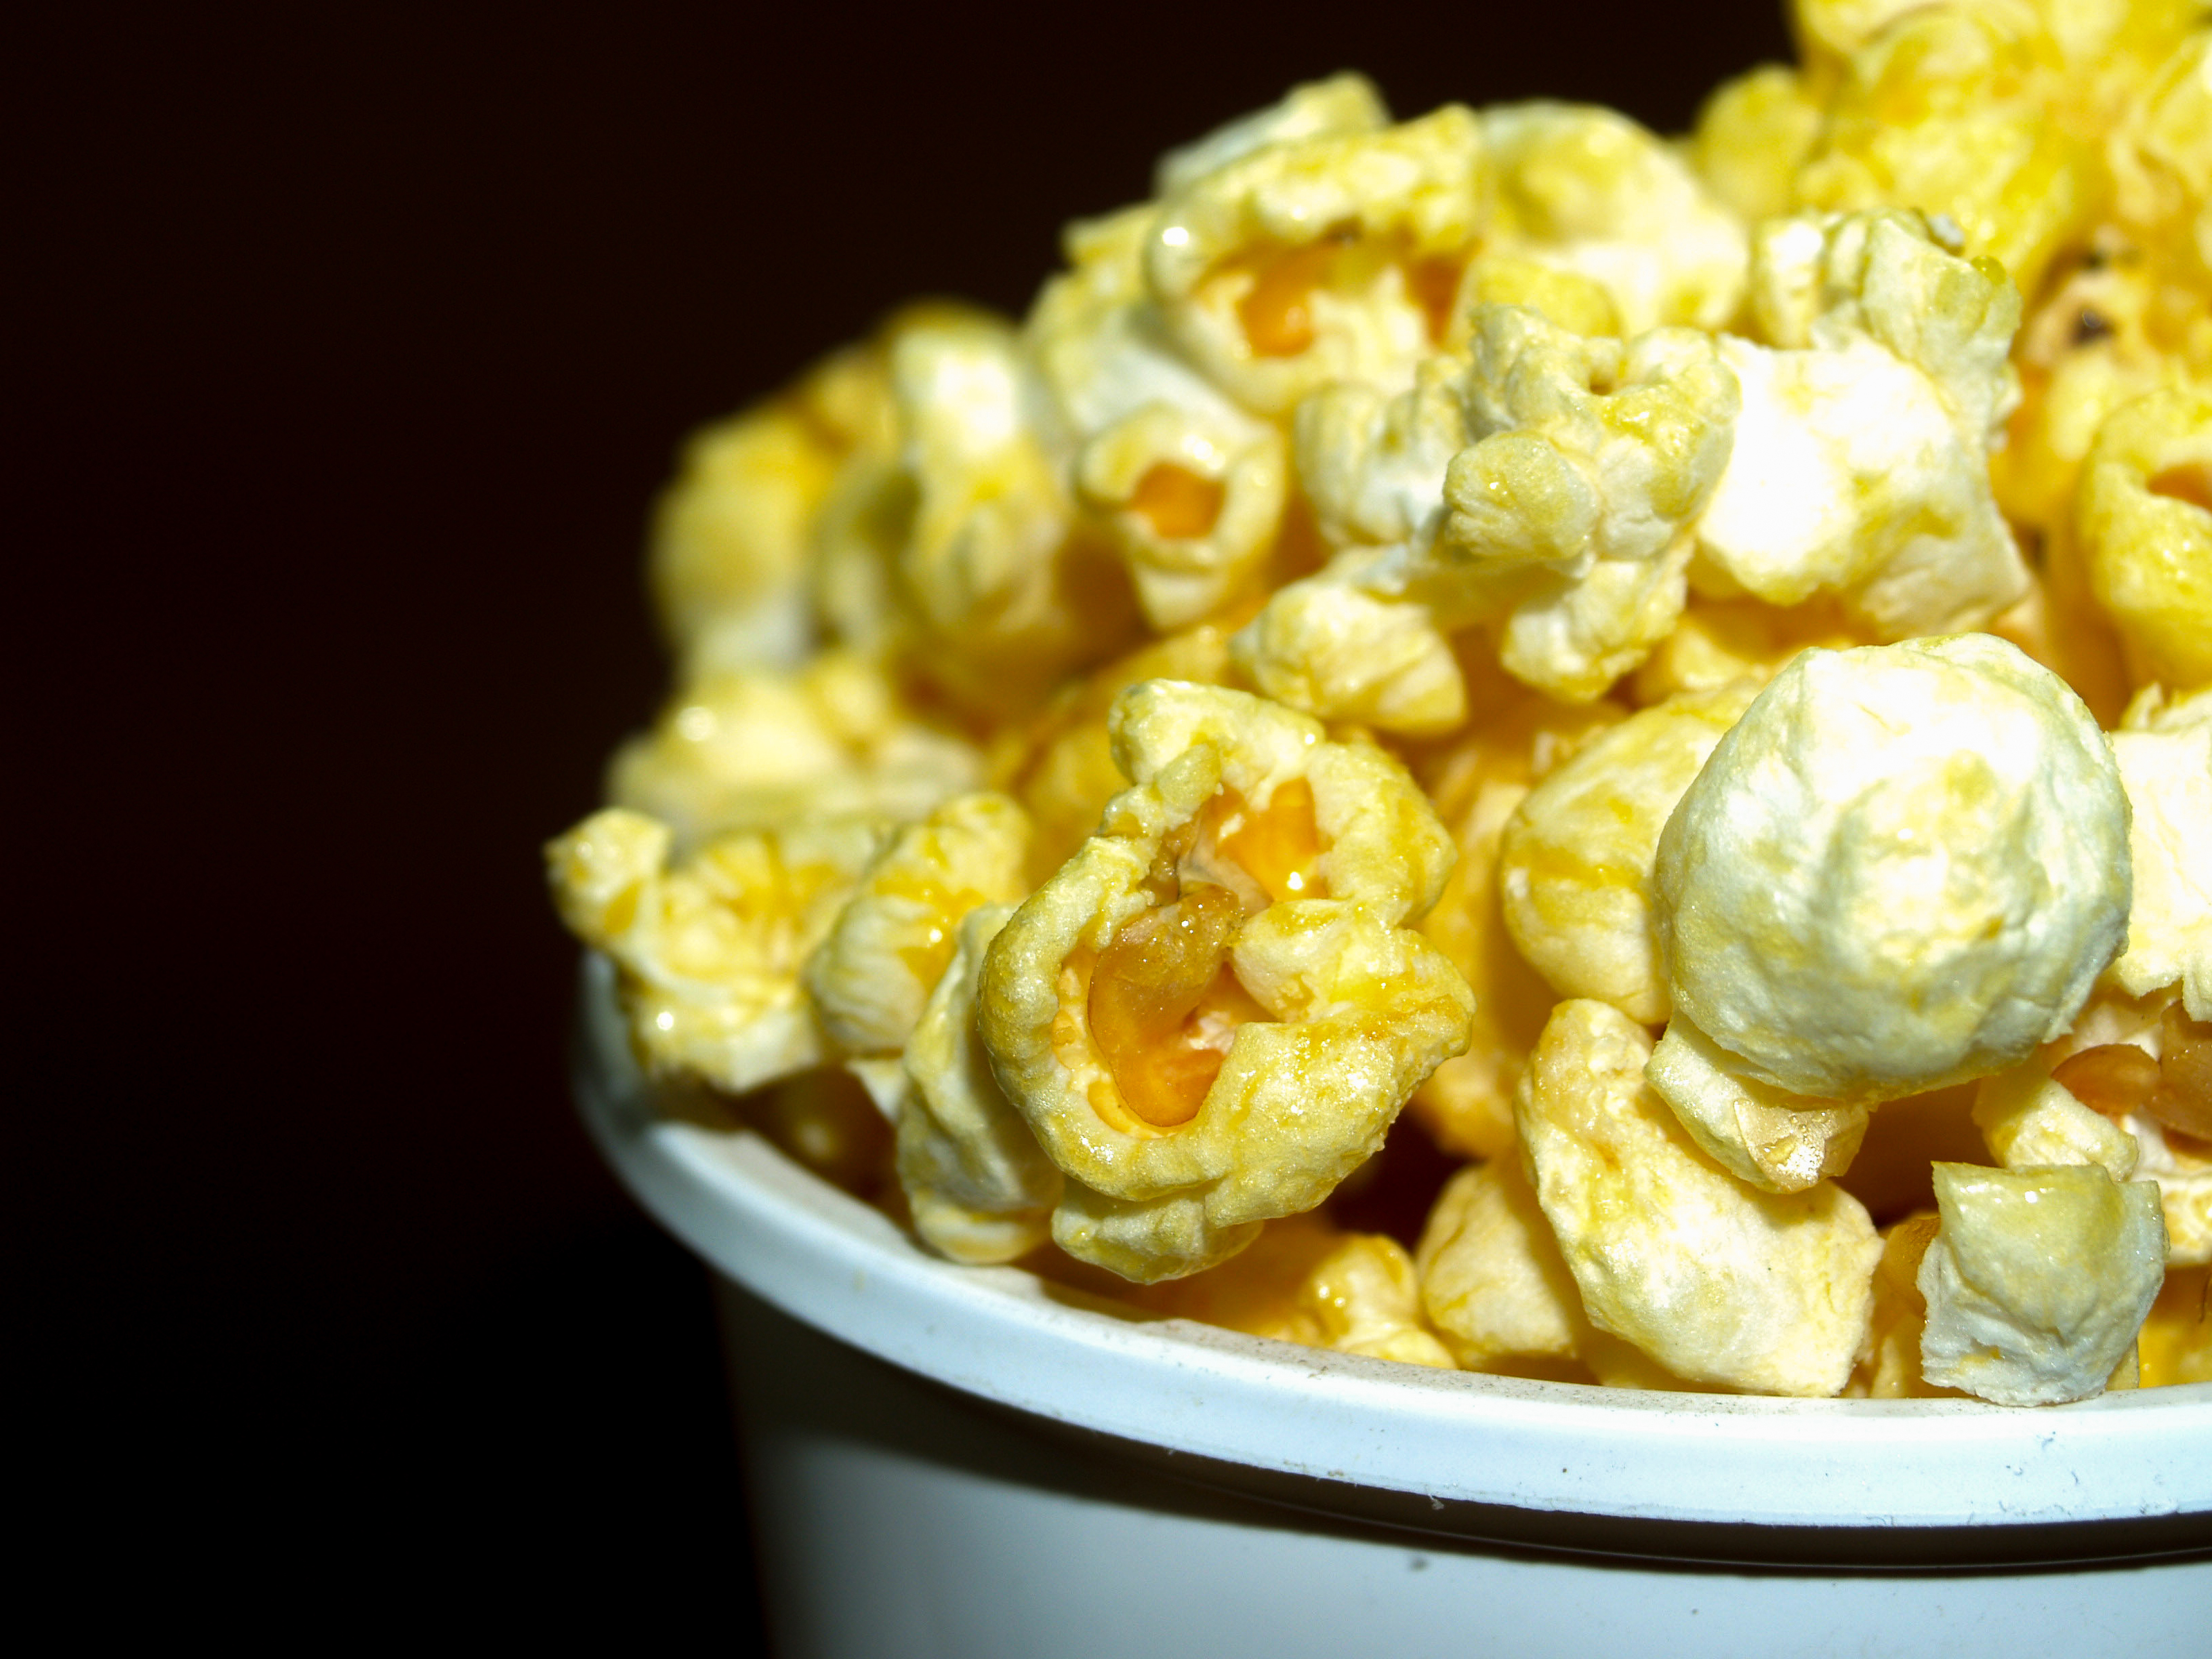
snack, popcorn, food, white, corn, delicious, background, cinema, entertainment, isolated, nobody, salty, classic, full, macro, movie, tasty, refreshment, pop, crunchy, fresh, yellow, fastfood, pack, closeup, fast, bucket, nutrition, dessert, texture, kettle corn, vegetarian food, dish, cuisine